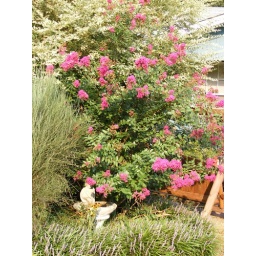
fall bloomer front flower bed. Privet in the background, Broom to the left., monkey grass below. This morning in my garden.